Tasman Empire Airways Limited

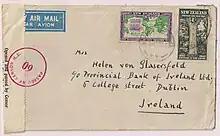
July 1940 New Zealand airmail censored cover paid 1/6 to Dublin, Ireland, flown from Auckland to Sydney by Tasman Empire Airways service that started on 30 April 1940, and then flown on the Horseshoe route to Durban, South Africa and then by boat to the UK for forwarding to Dublin

The inaugural Tasman service between Auckland's Mechanics Bay airport and Sydney's Rose Bay Water Airport on 30 April 1940 was flown by "Aotearoa", one of its two Short S.30 flying boats. There was a connection at Sydney with the Qantas/BOAC Empire Air Route or Empire Air Mail Scheme to England which meant that there was, for the first time, a regular through-air service between New Zealand and England. That lasted less than six weeks, for it was no longer possible to fly through the Mediterranean when Italy entered World War II in June 1940. The Horseshoe route, between Sydney and Durban, South Africa (via Singapore, Calcutta, and Cairo) provided a solution.